Douzelage

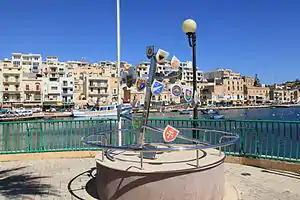
Monument commemorating the 20th anniversary of the Douzelage on 3 September 2011 in Marsaskala, Malta

Douzelage is a town twinning association with one town from each of the member states of the European Union and the United Kingdom.